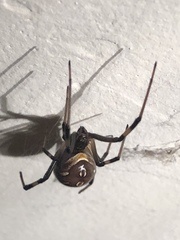
Species: Lactrodectus_hesperus